TU Dresden

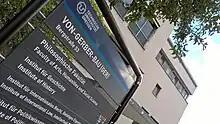
Technical University of Dresden – Building of the Faculty of Humanities

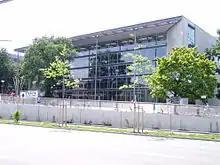
The main auditorium

The TU Dresden benefits from the strong research tradition in microelectronics and transport sciences in the Dresden area, but also from the establishment of new research fields such as Biotechnology.